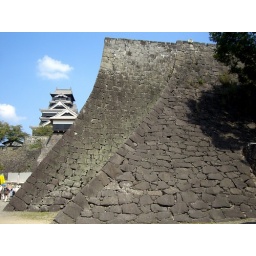
Left: newer, steeper Right: older. Advancements in castle wall construction technology were rapid and are visible in this photo.